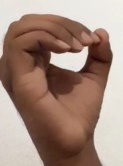
ASL sign: O